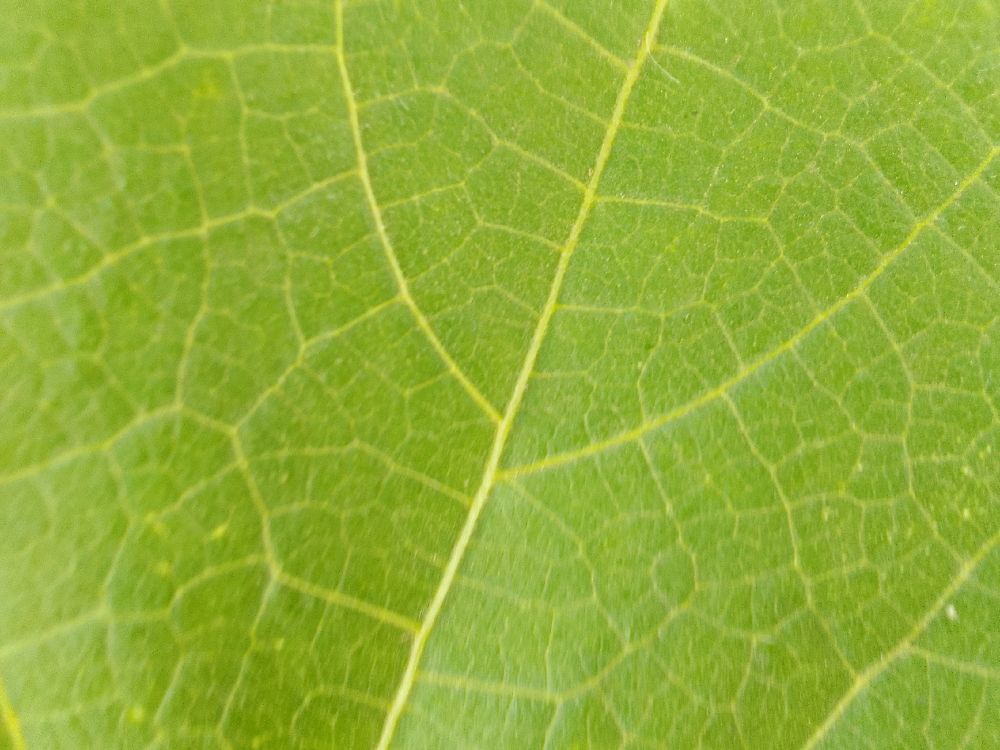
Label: healthy